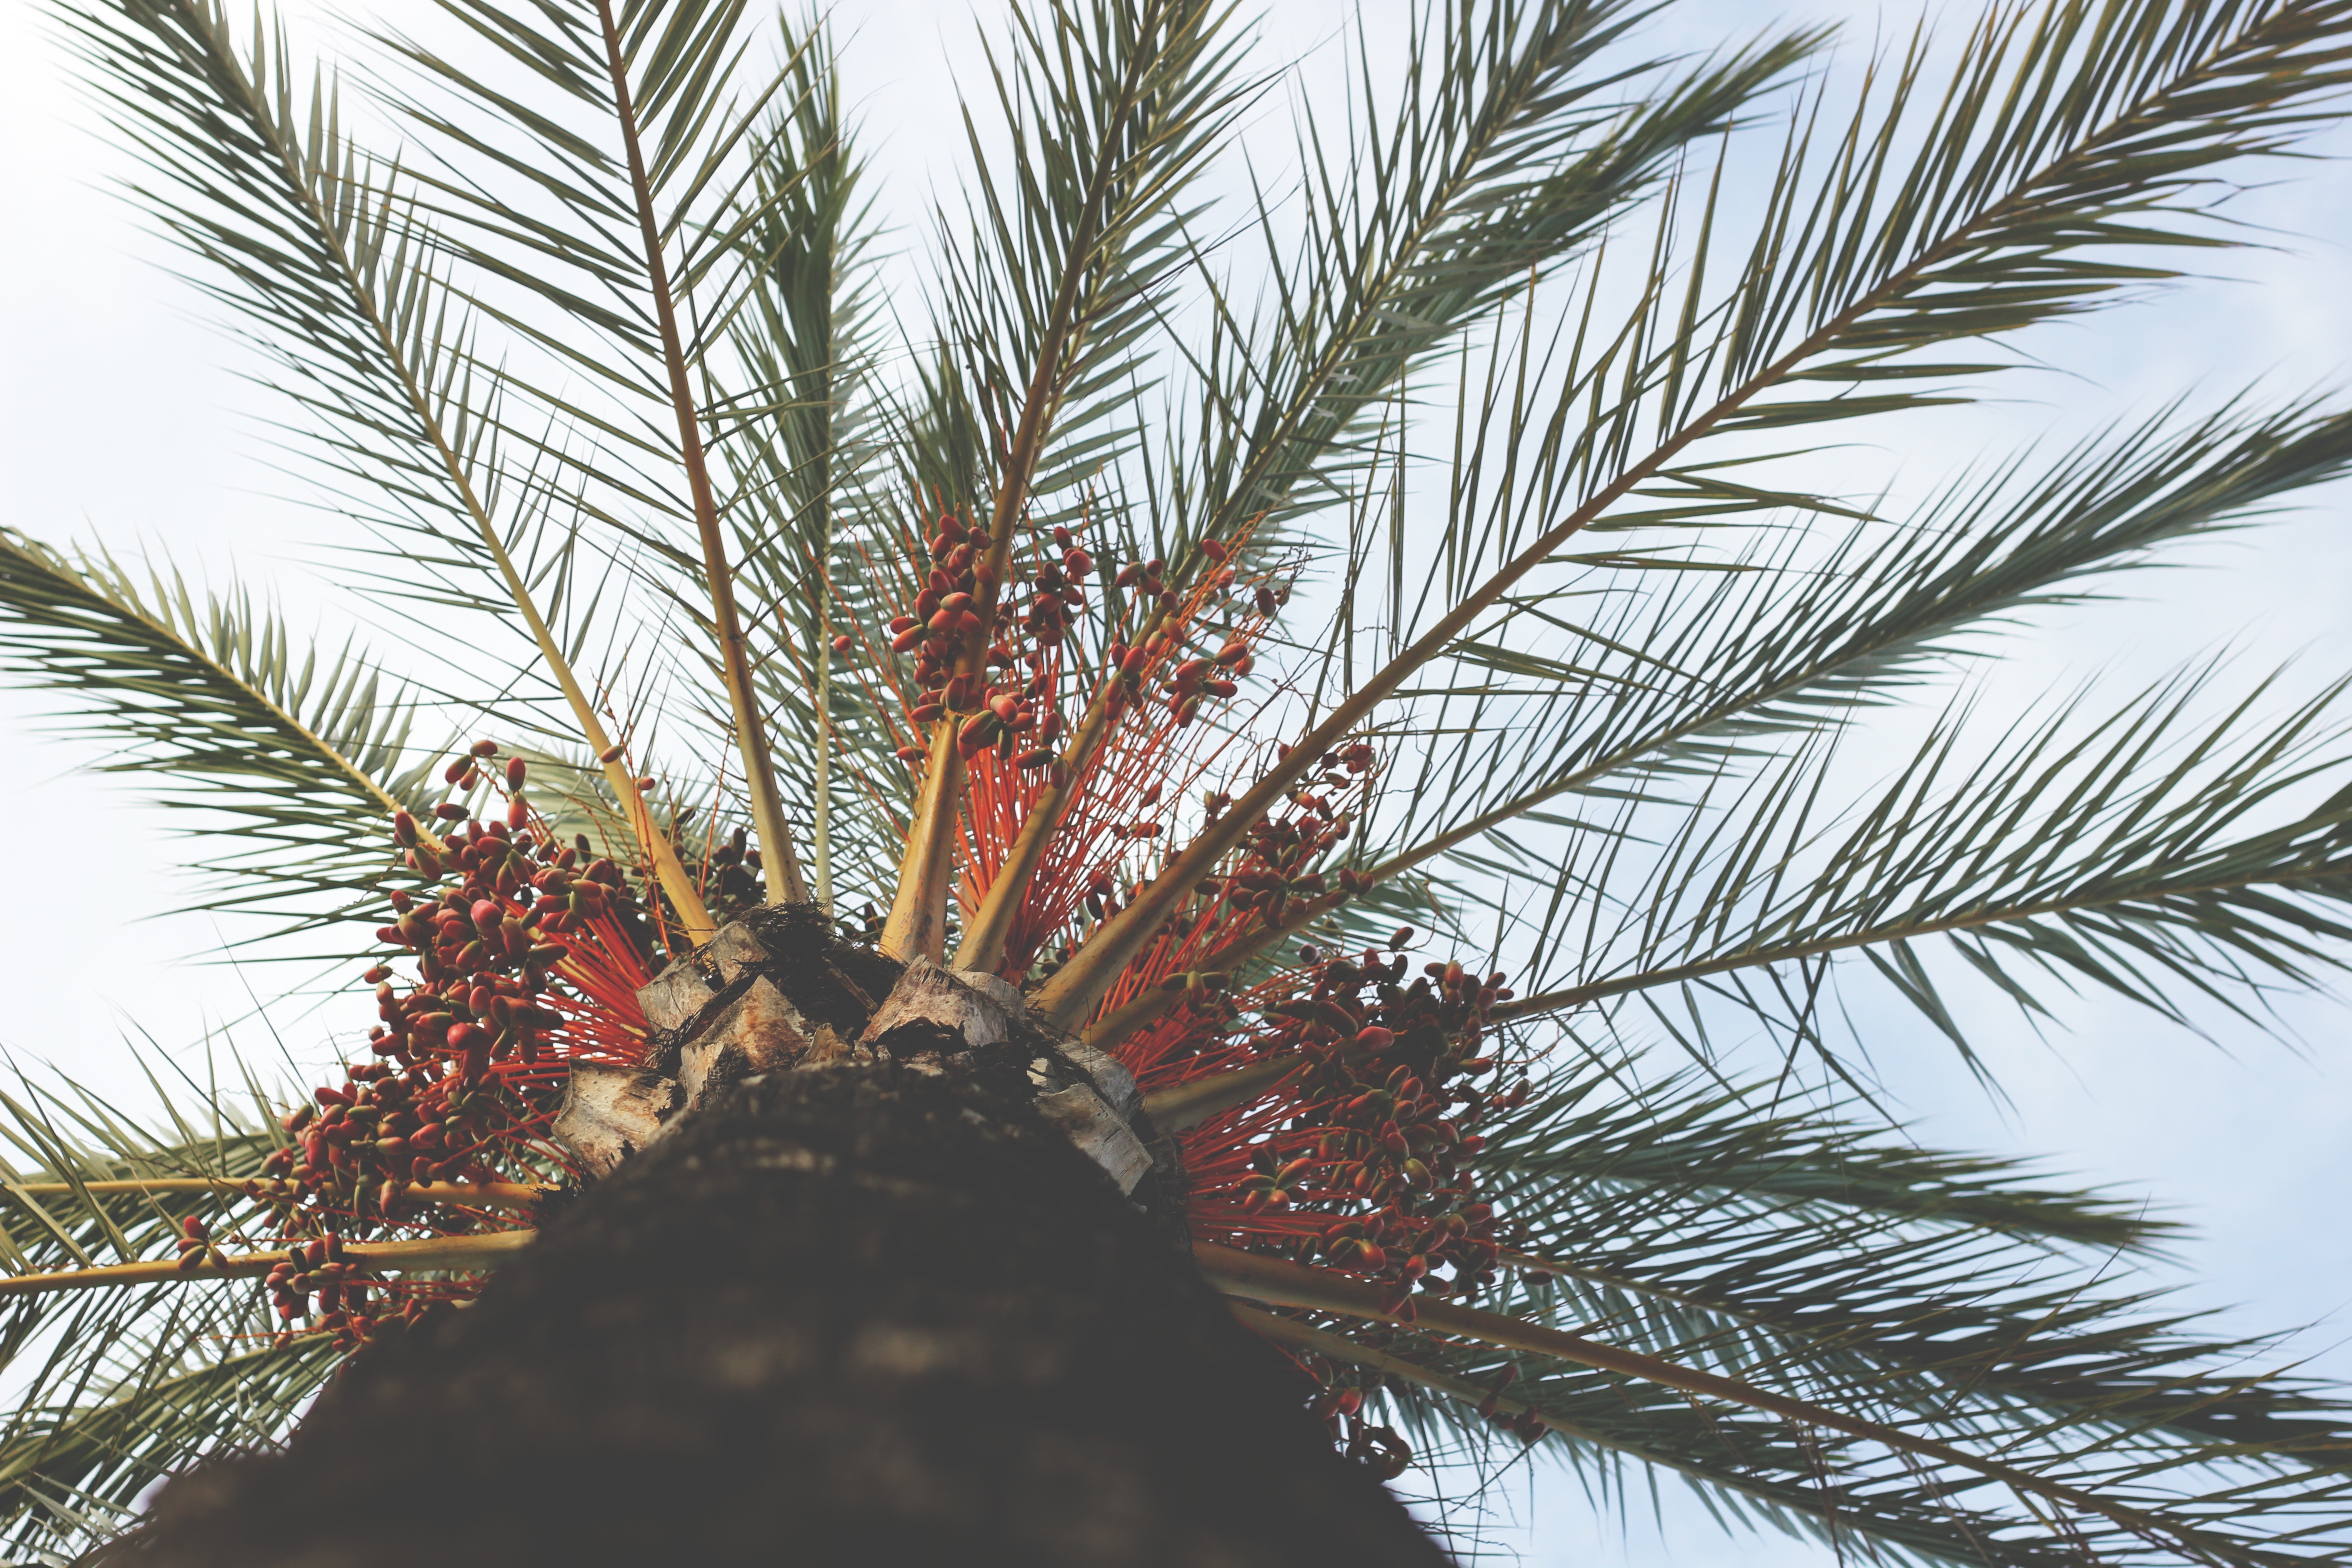
tree, nature, branch, plant, sky, fruit, palm tree, leaf, perspective, vacation, environment, foliage, food, paradise, produce, tropical, island, botany, fir, twig, spruce, branches, caribbean, exotic, tropics, flowering plant, date palm, holliday, woody plant, land plant, arecales, palm family, borassus flabellifer